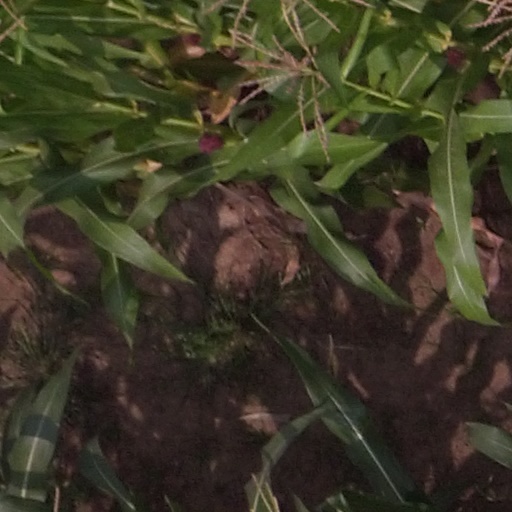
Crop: maize; corn